Nethiyadi

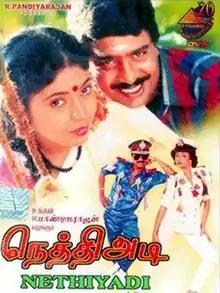
DVD cover

Nethiyadi is a 1989 Indian Tamil-language comedy film written, directed and scored by Pandiarajan. The film stars him and Vaishnavi, with Janagaraj, Senthil, and Shanmugasundari in supporting roles. It was released on 28 April 1989.